Xubuntu

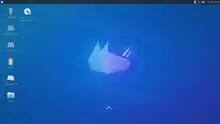
Xubuntu 14.10 "Utopic Unicorn"

Xubuntu 14.10 was released on 23 October 2014. This release incorporated very few new features. Changed were a new Xfce Power Manager plugin added to the panel and that items in the new alt-tab dialog could be clicked with the mouse. To illustrate the customization of the operating system, 14.10 featured pink highlight colours, something that could easily be changed by users, if desired.